Ageing of Europe

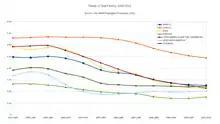
Trends in total fertility 1950–2010

The high number of people aged 60 and older in Europe is the result of high fertility rates which occurred 1950–1960. The period after the end of World War II was characterised by good social and economic status of the population in the child-bearing age and resulted in a "baby boom".